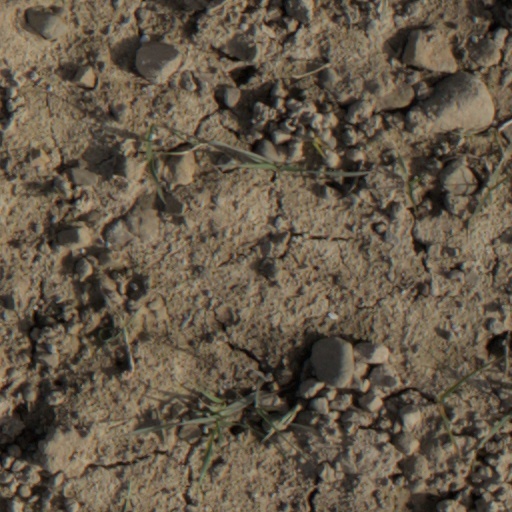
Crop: wheat